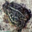
Label: frog